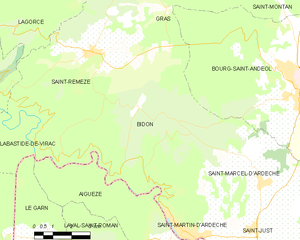
Carte des communes françaises: Bidon